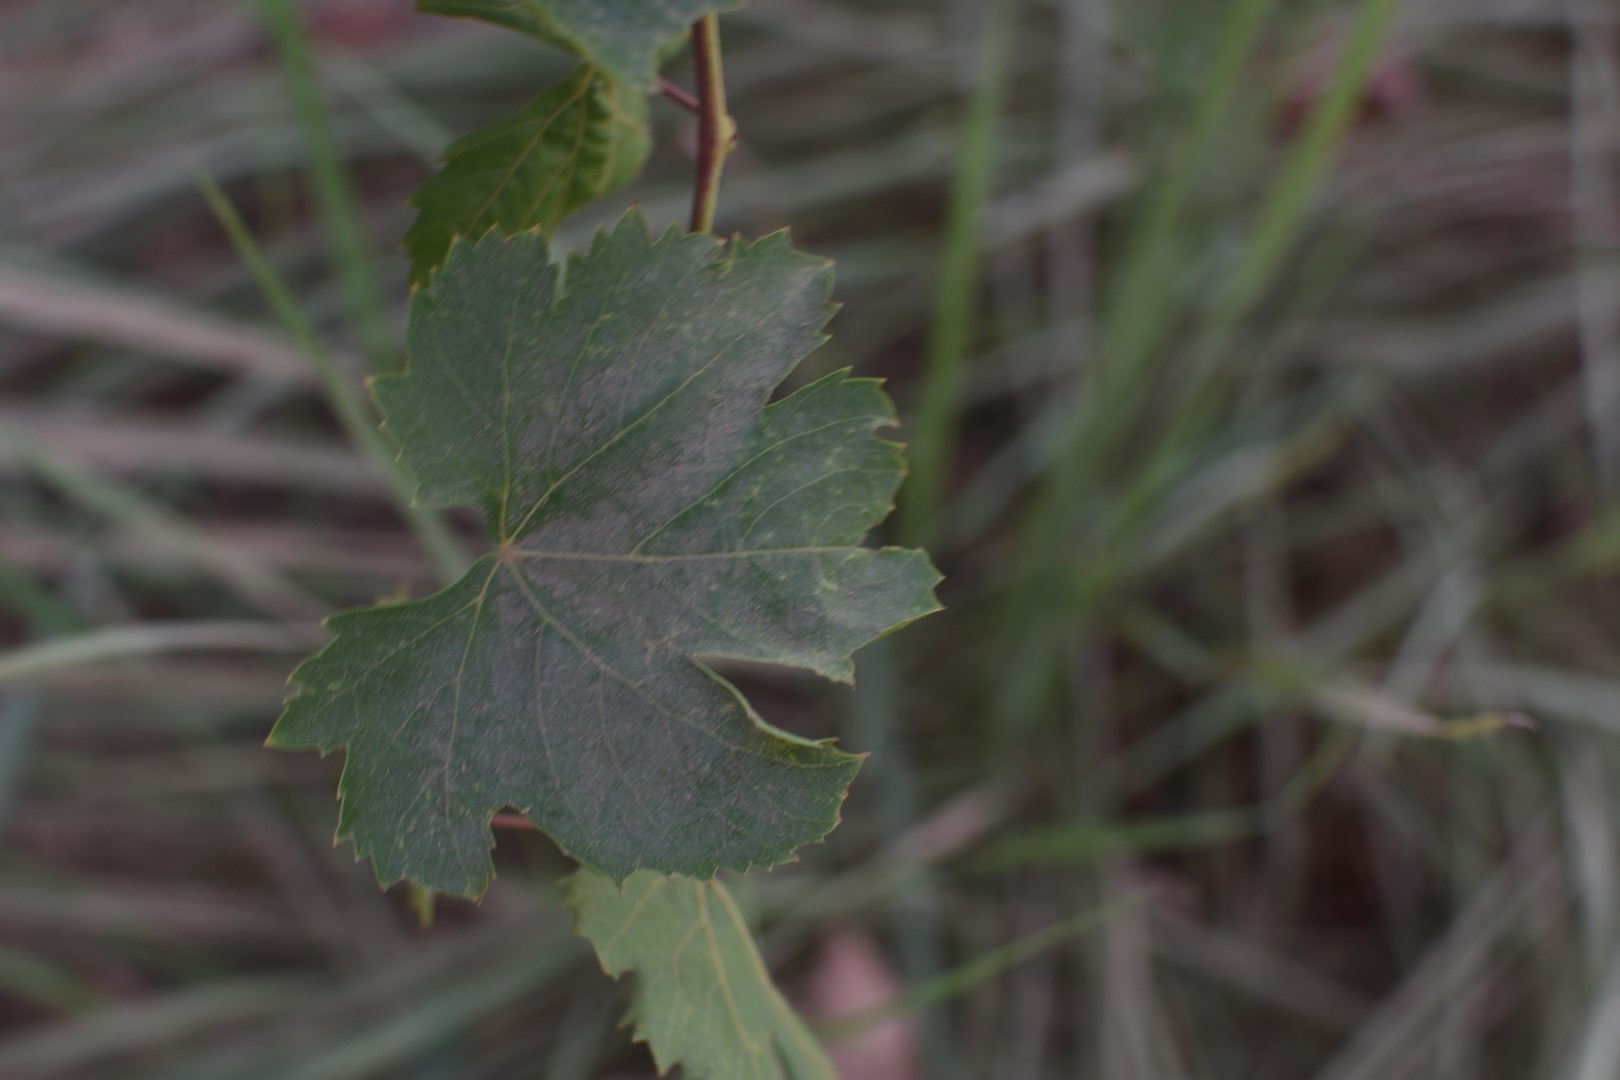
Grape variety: Thompson Seedless